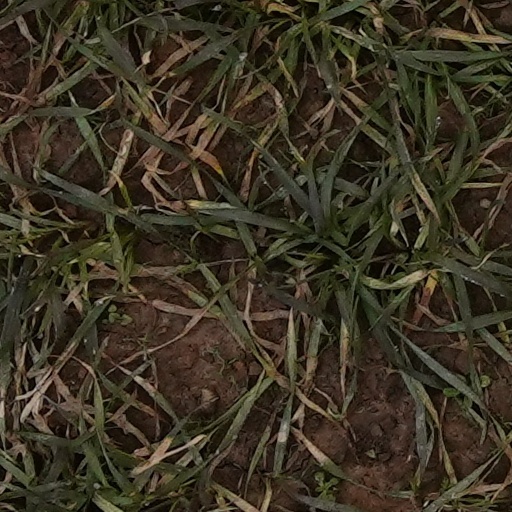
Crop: wheat